Georgie Fame

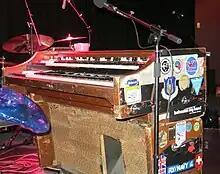
Georgie Fame's Hammond A100

Fame has played residences at Ronnie Scott's Jazz Club. He played organ on Starclub's album. He was the headline act on the Sunday night at the Jazz World stage at the 2009 Glastonbury Festival after performing at the Midsummer Music at Spencers festival in Essex.